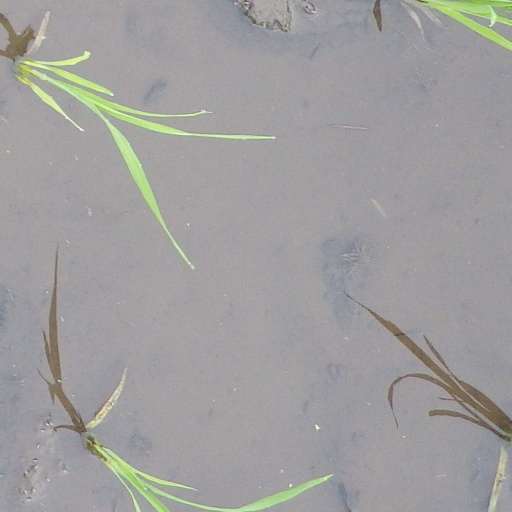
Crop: rice